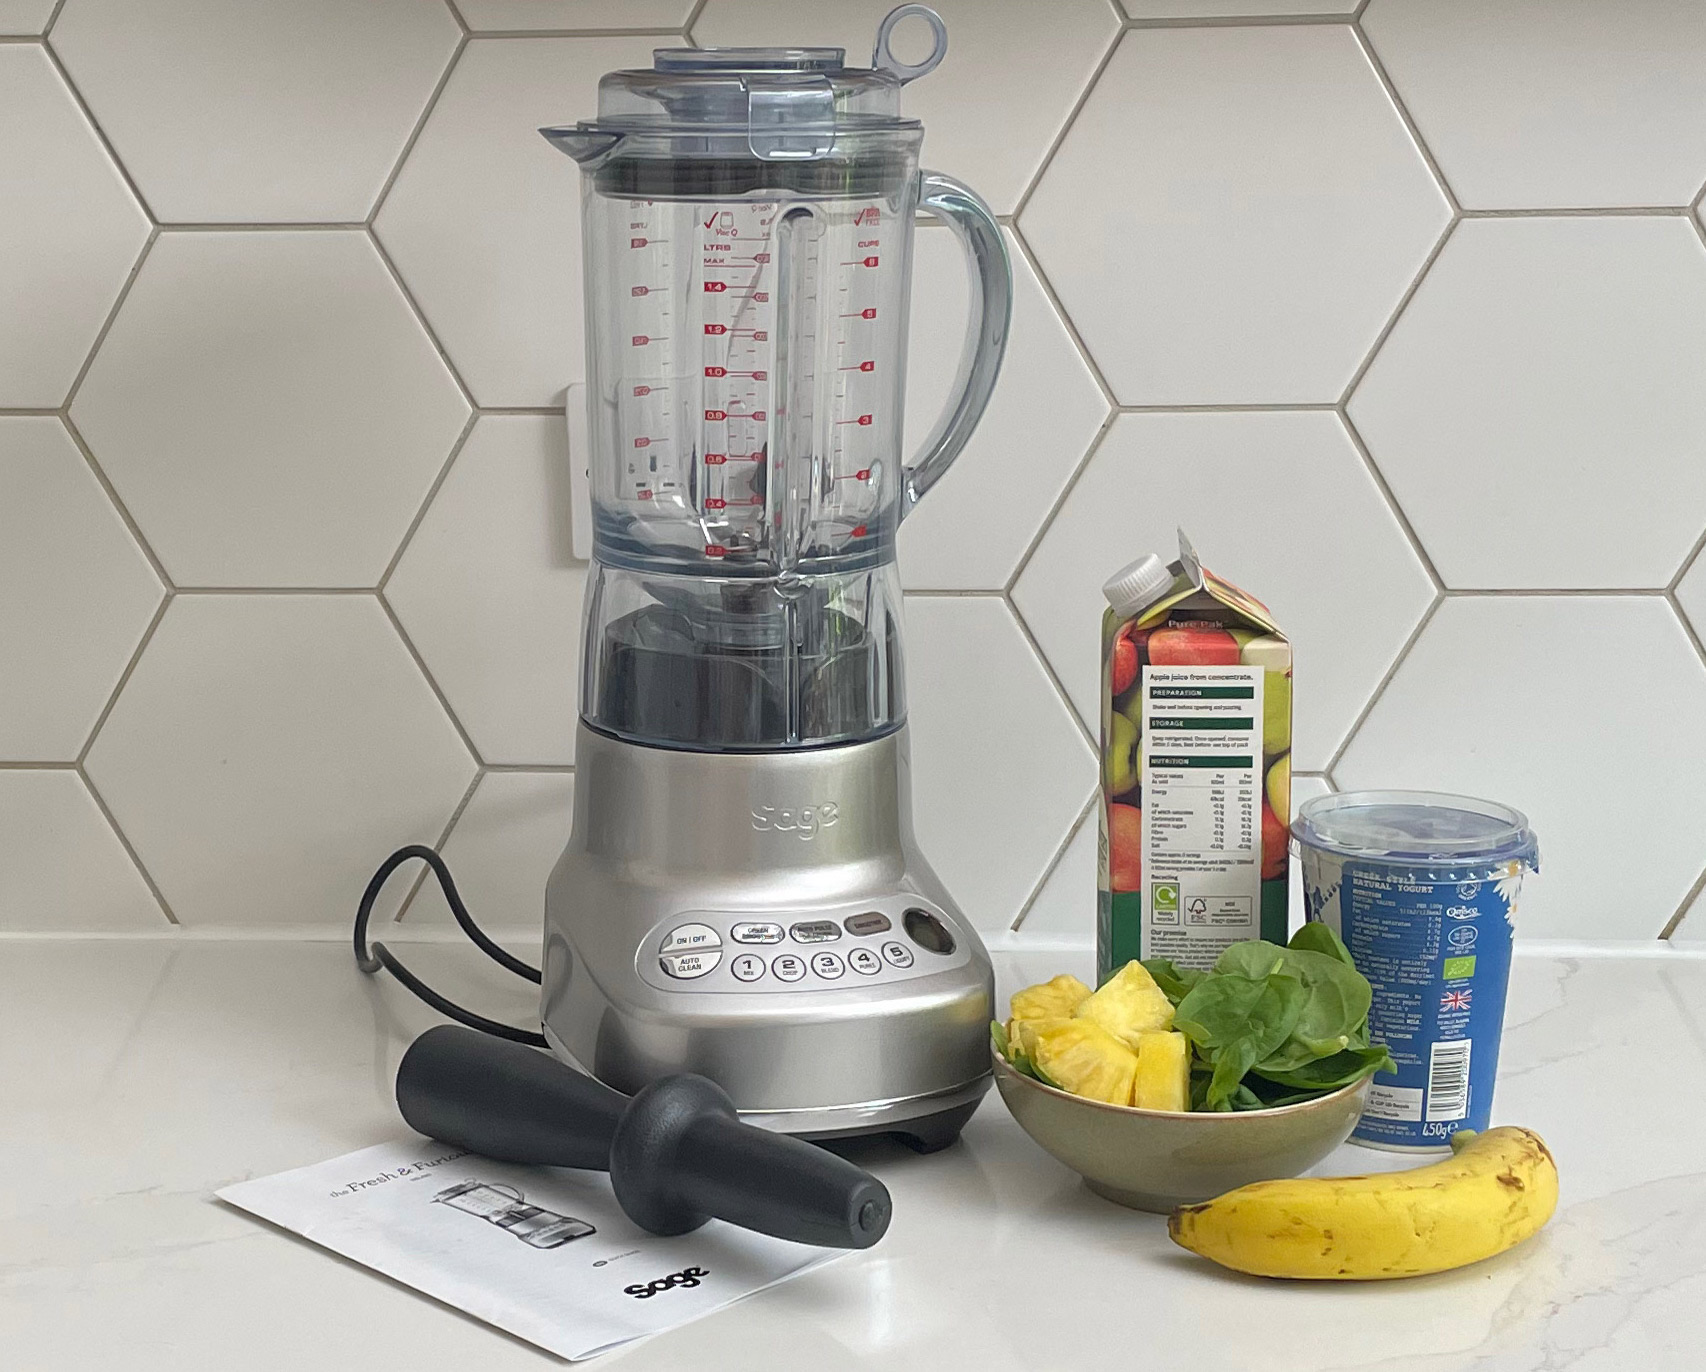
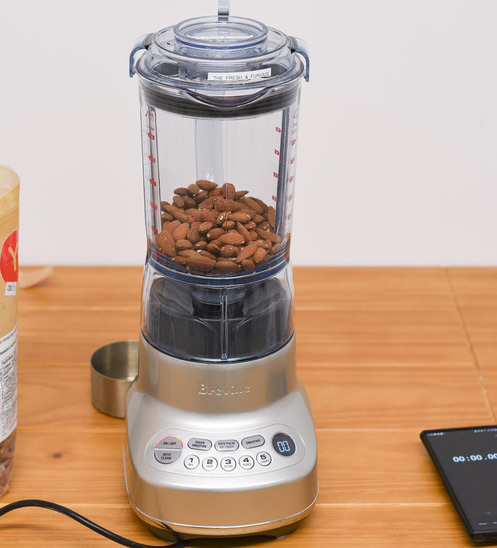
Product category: misc
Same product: yes